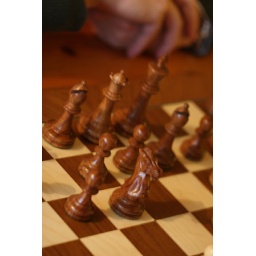
the wrapping paper wasn't even cleared away before the first game was in play. the boy is super competitive!